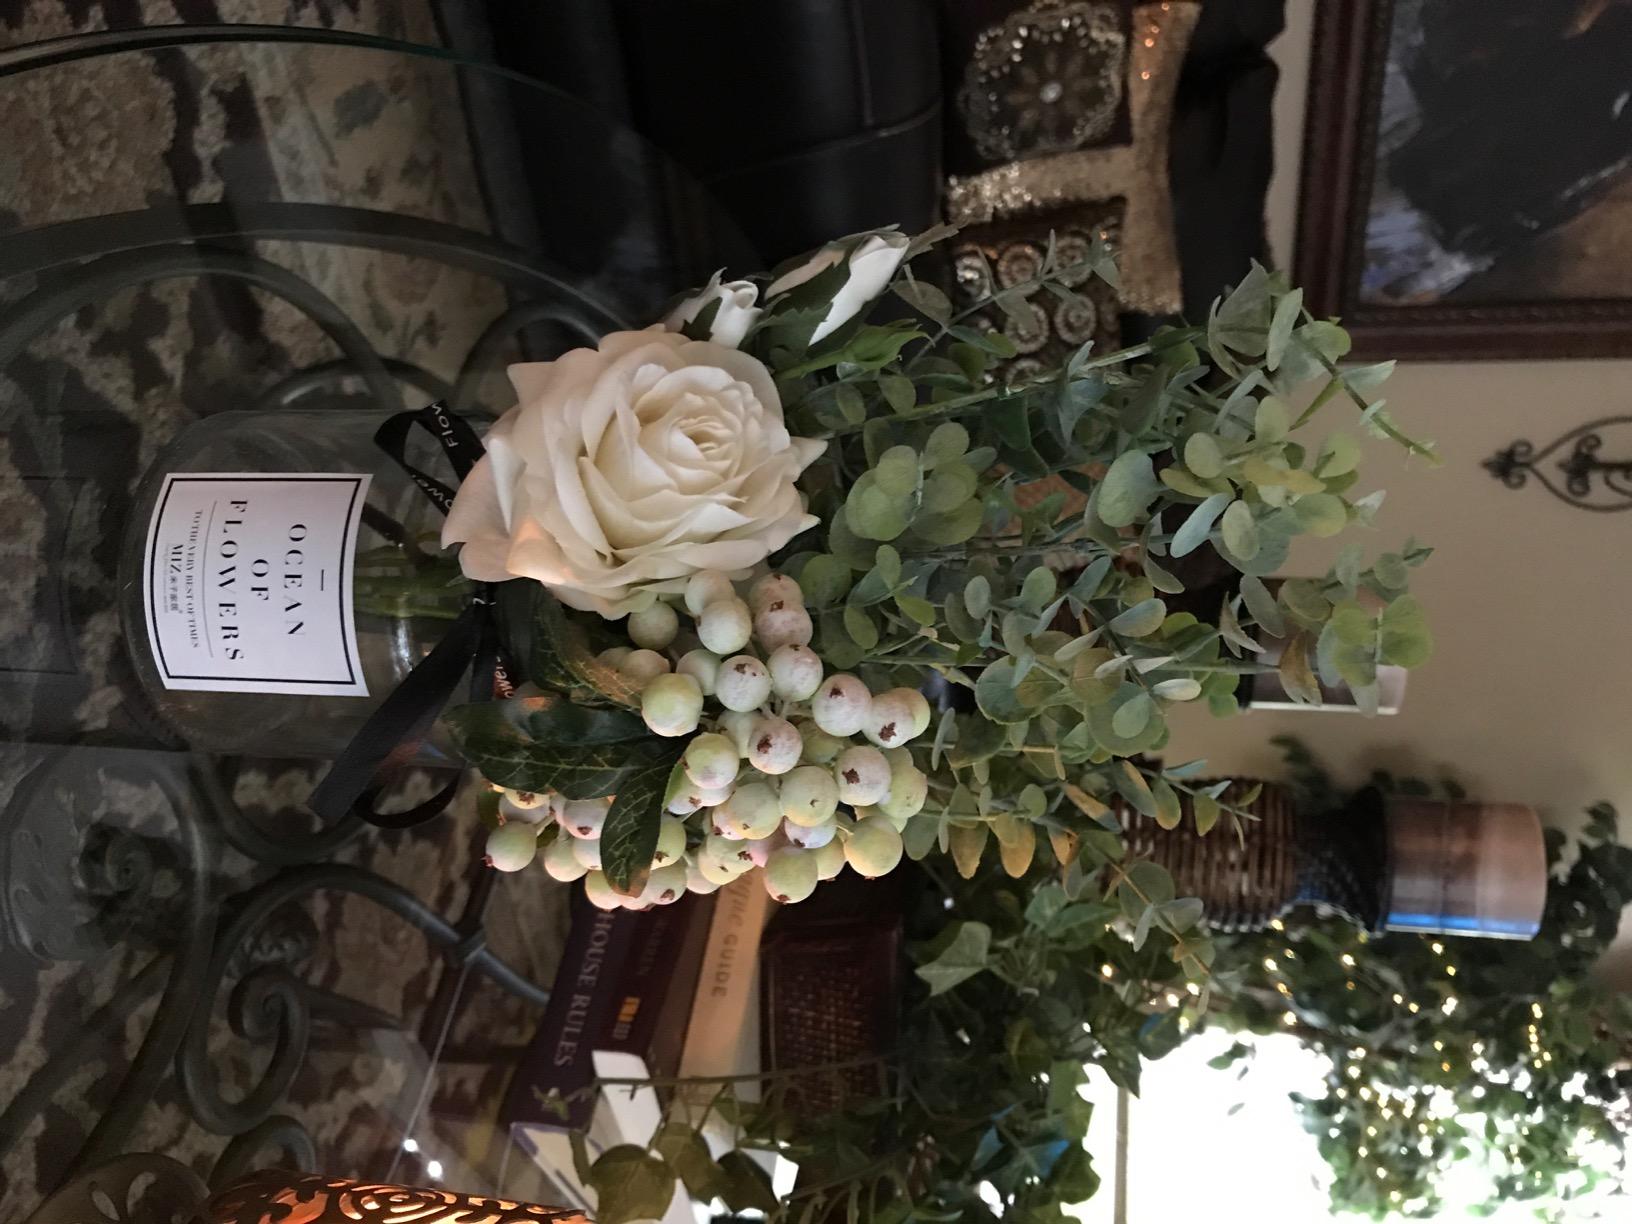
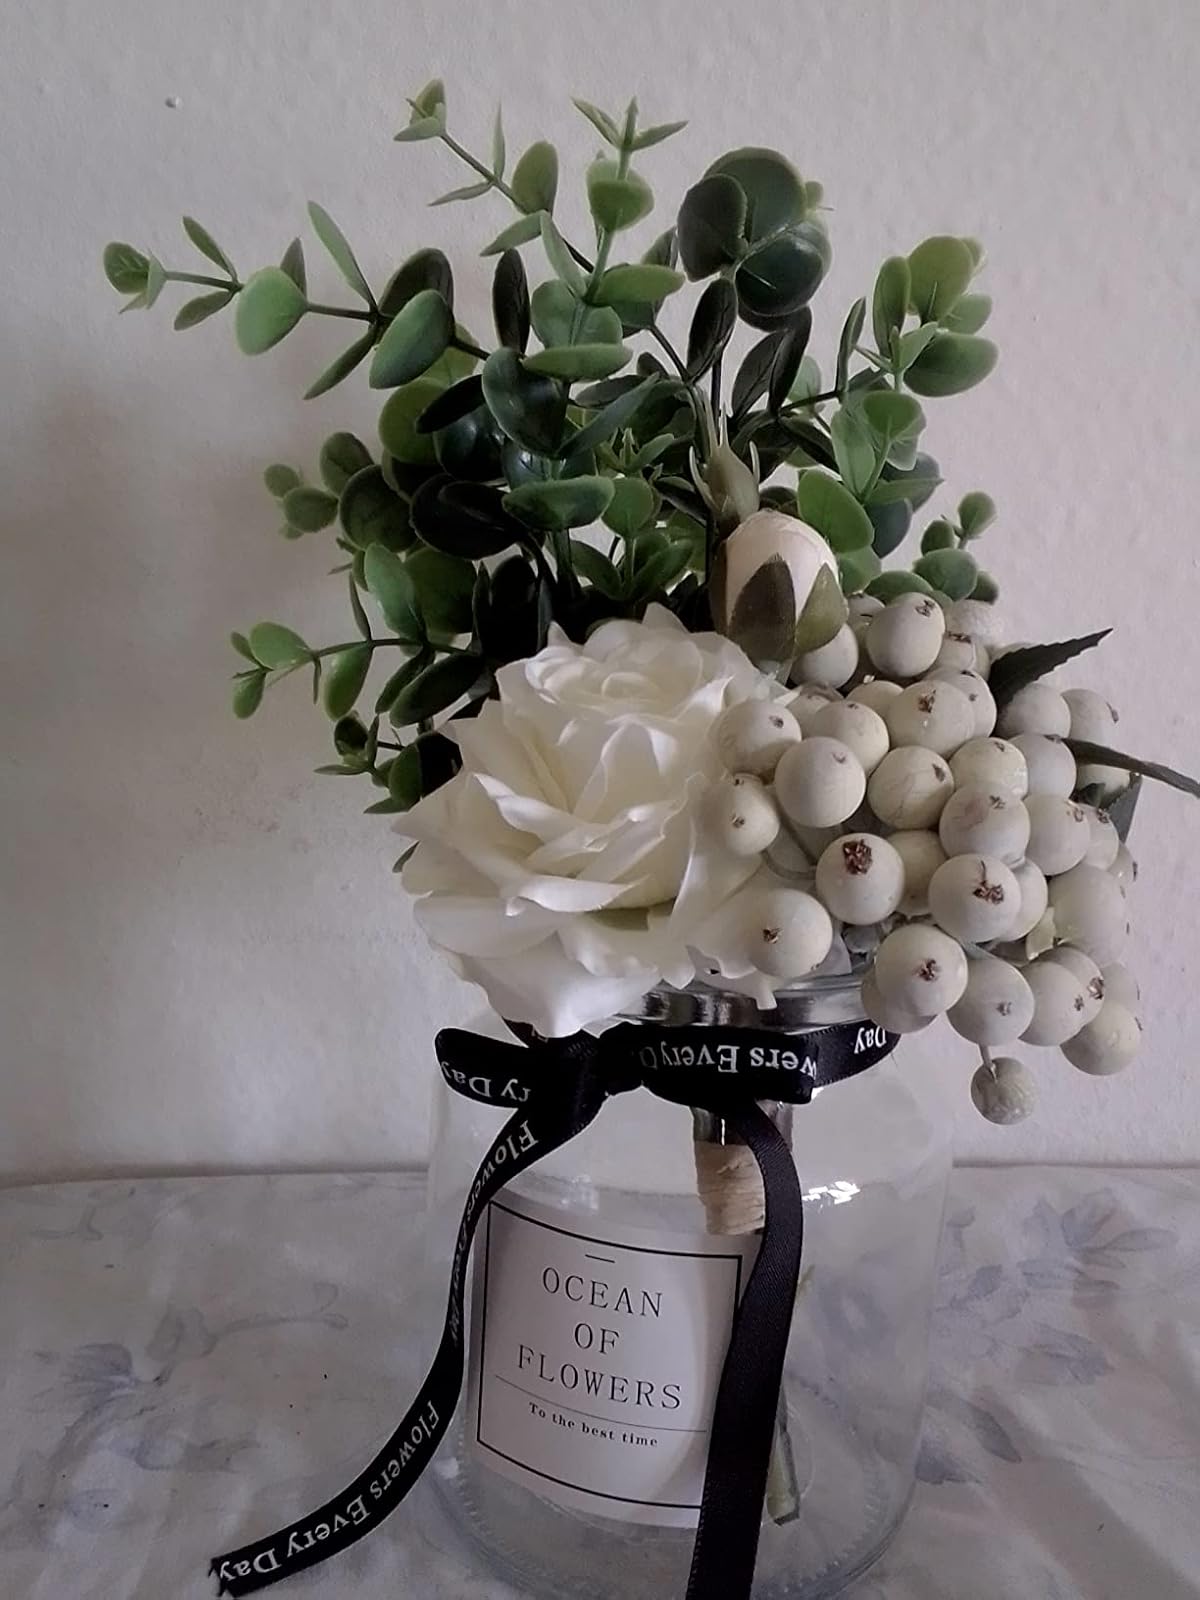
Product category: vase
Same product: yes